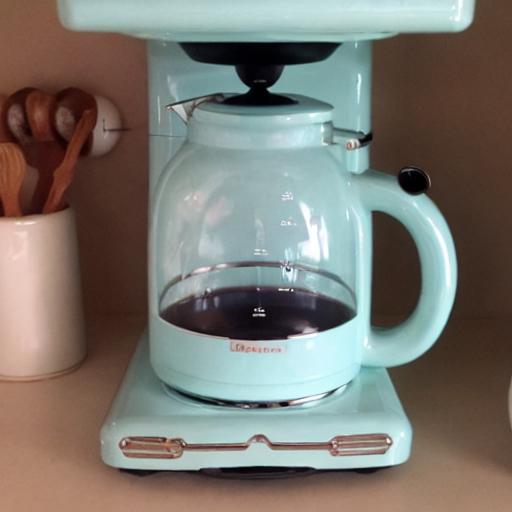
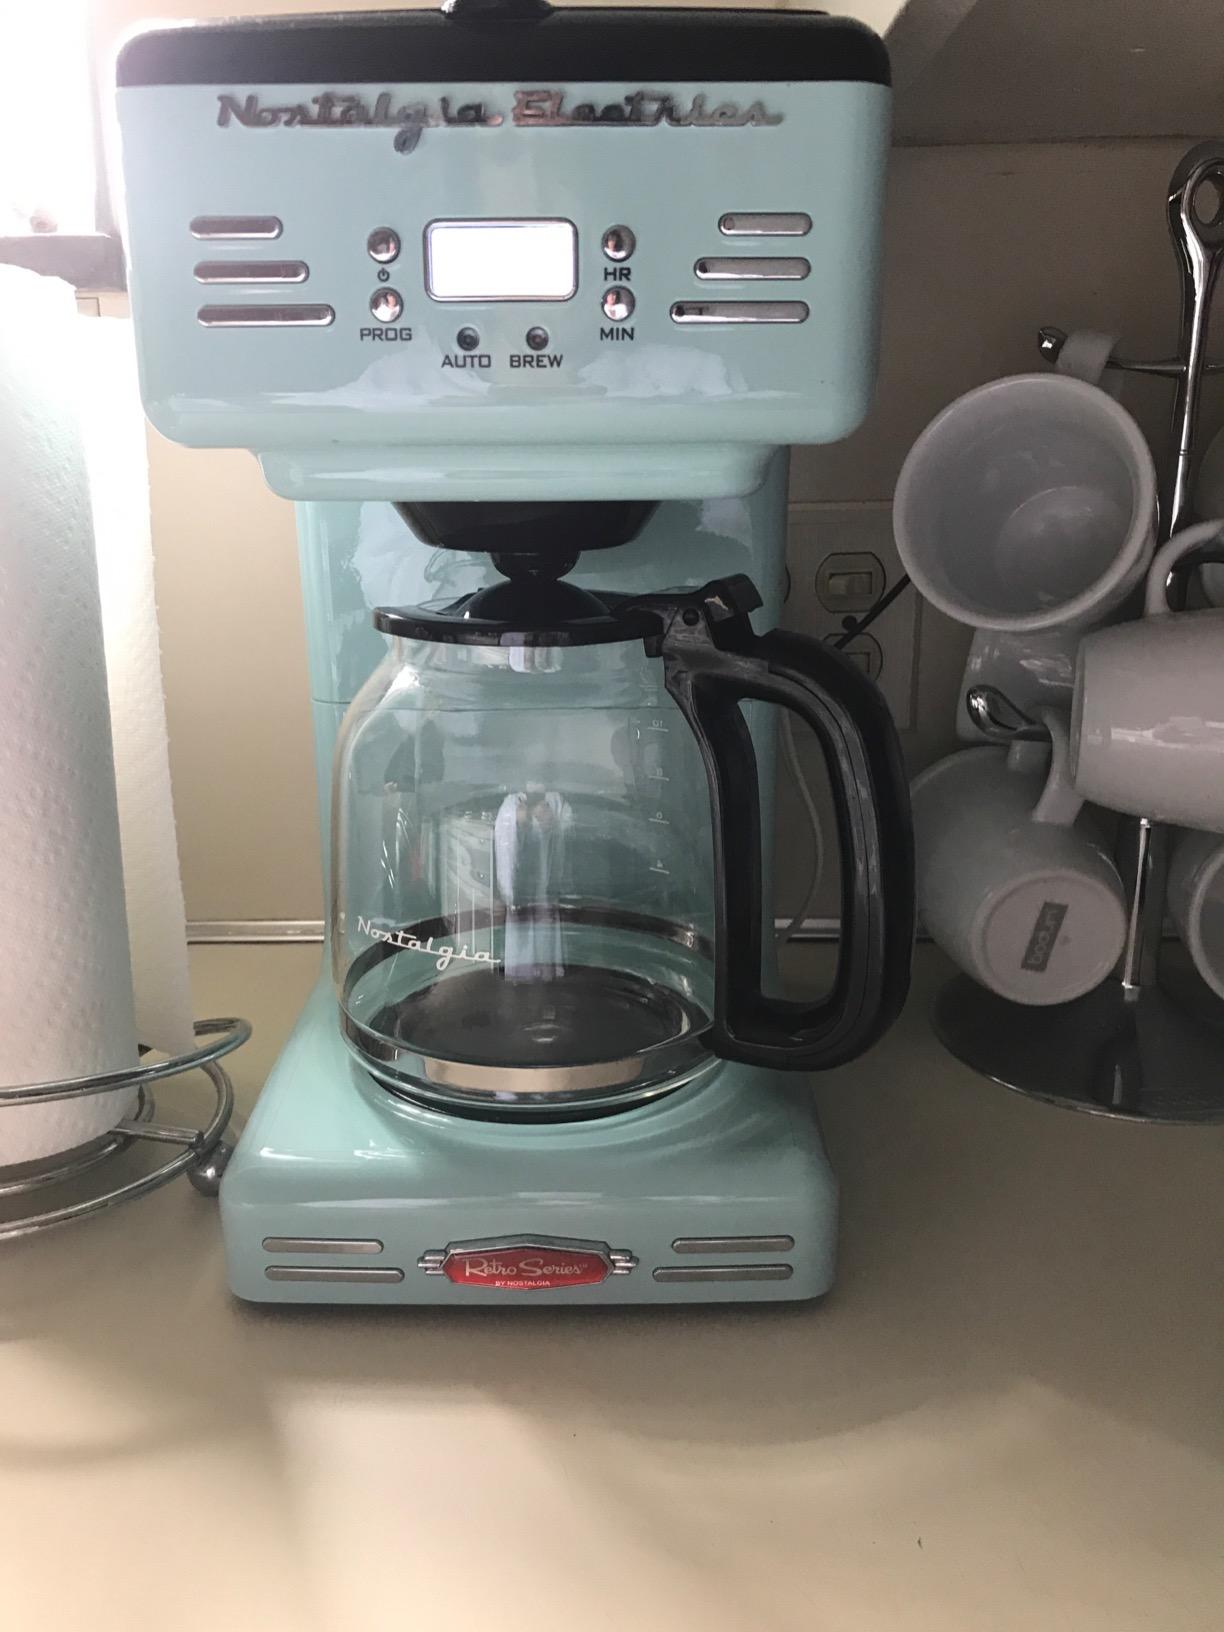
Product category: items_tea
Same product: no